Andreas Tiffner

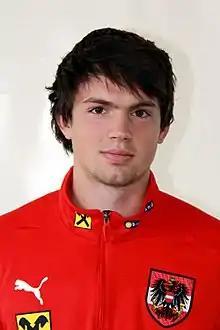
Tiffner in 2010

Andreas Tiffner (born 10 February 1991) is an Austrian professional footballer who plays in Austria for SK Austria Klagenfurt (2007). He plays as a striker.